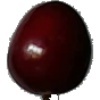
Label: cherry